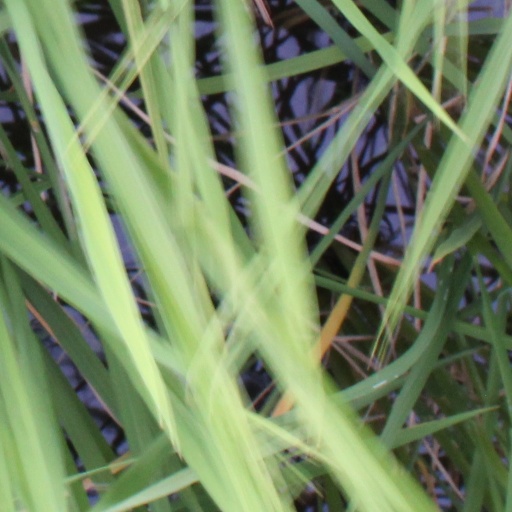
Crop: rice